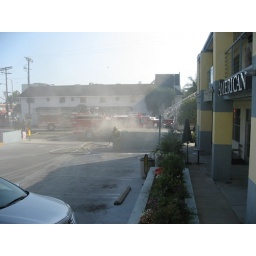
A car in the parking lot below my office burns up.